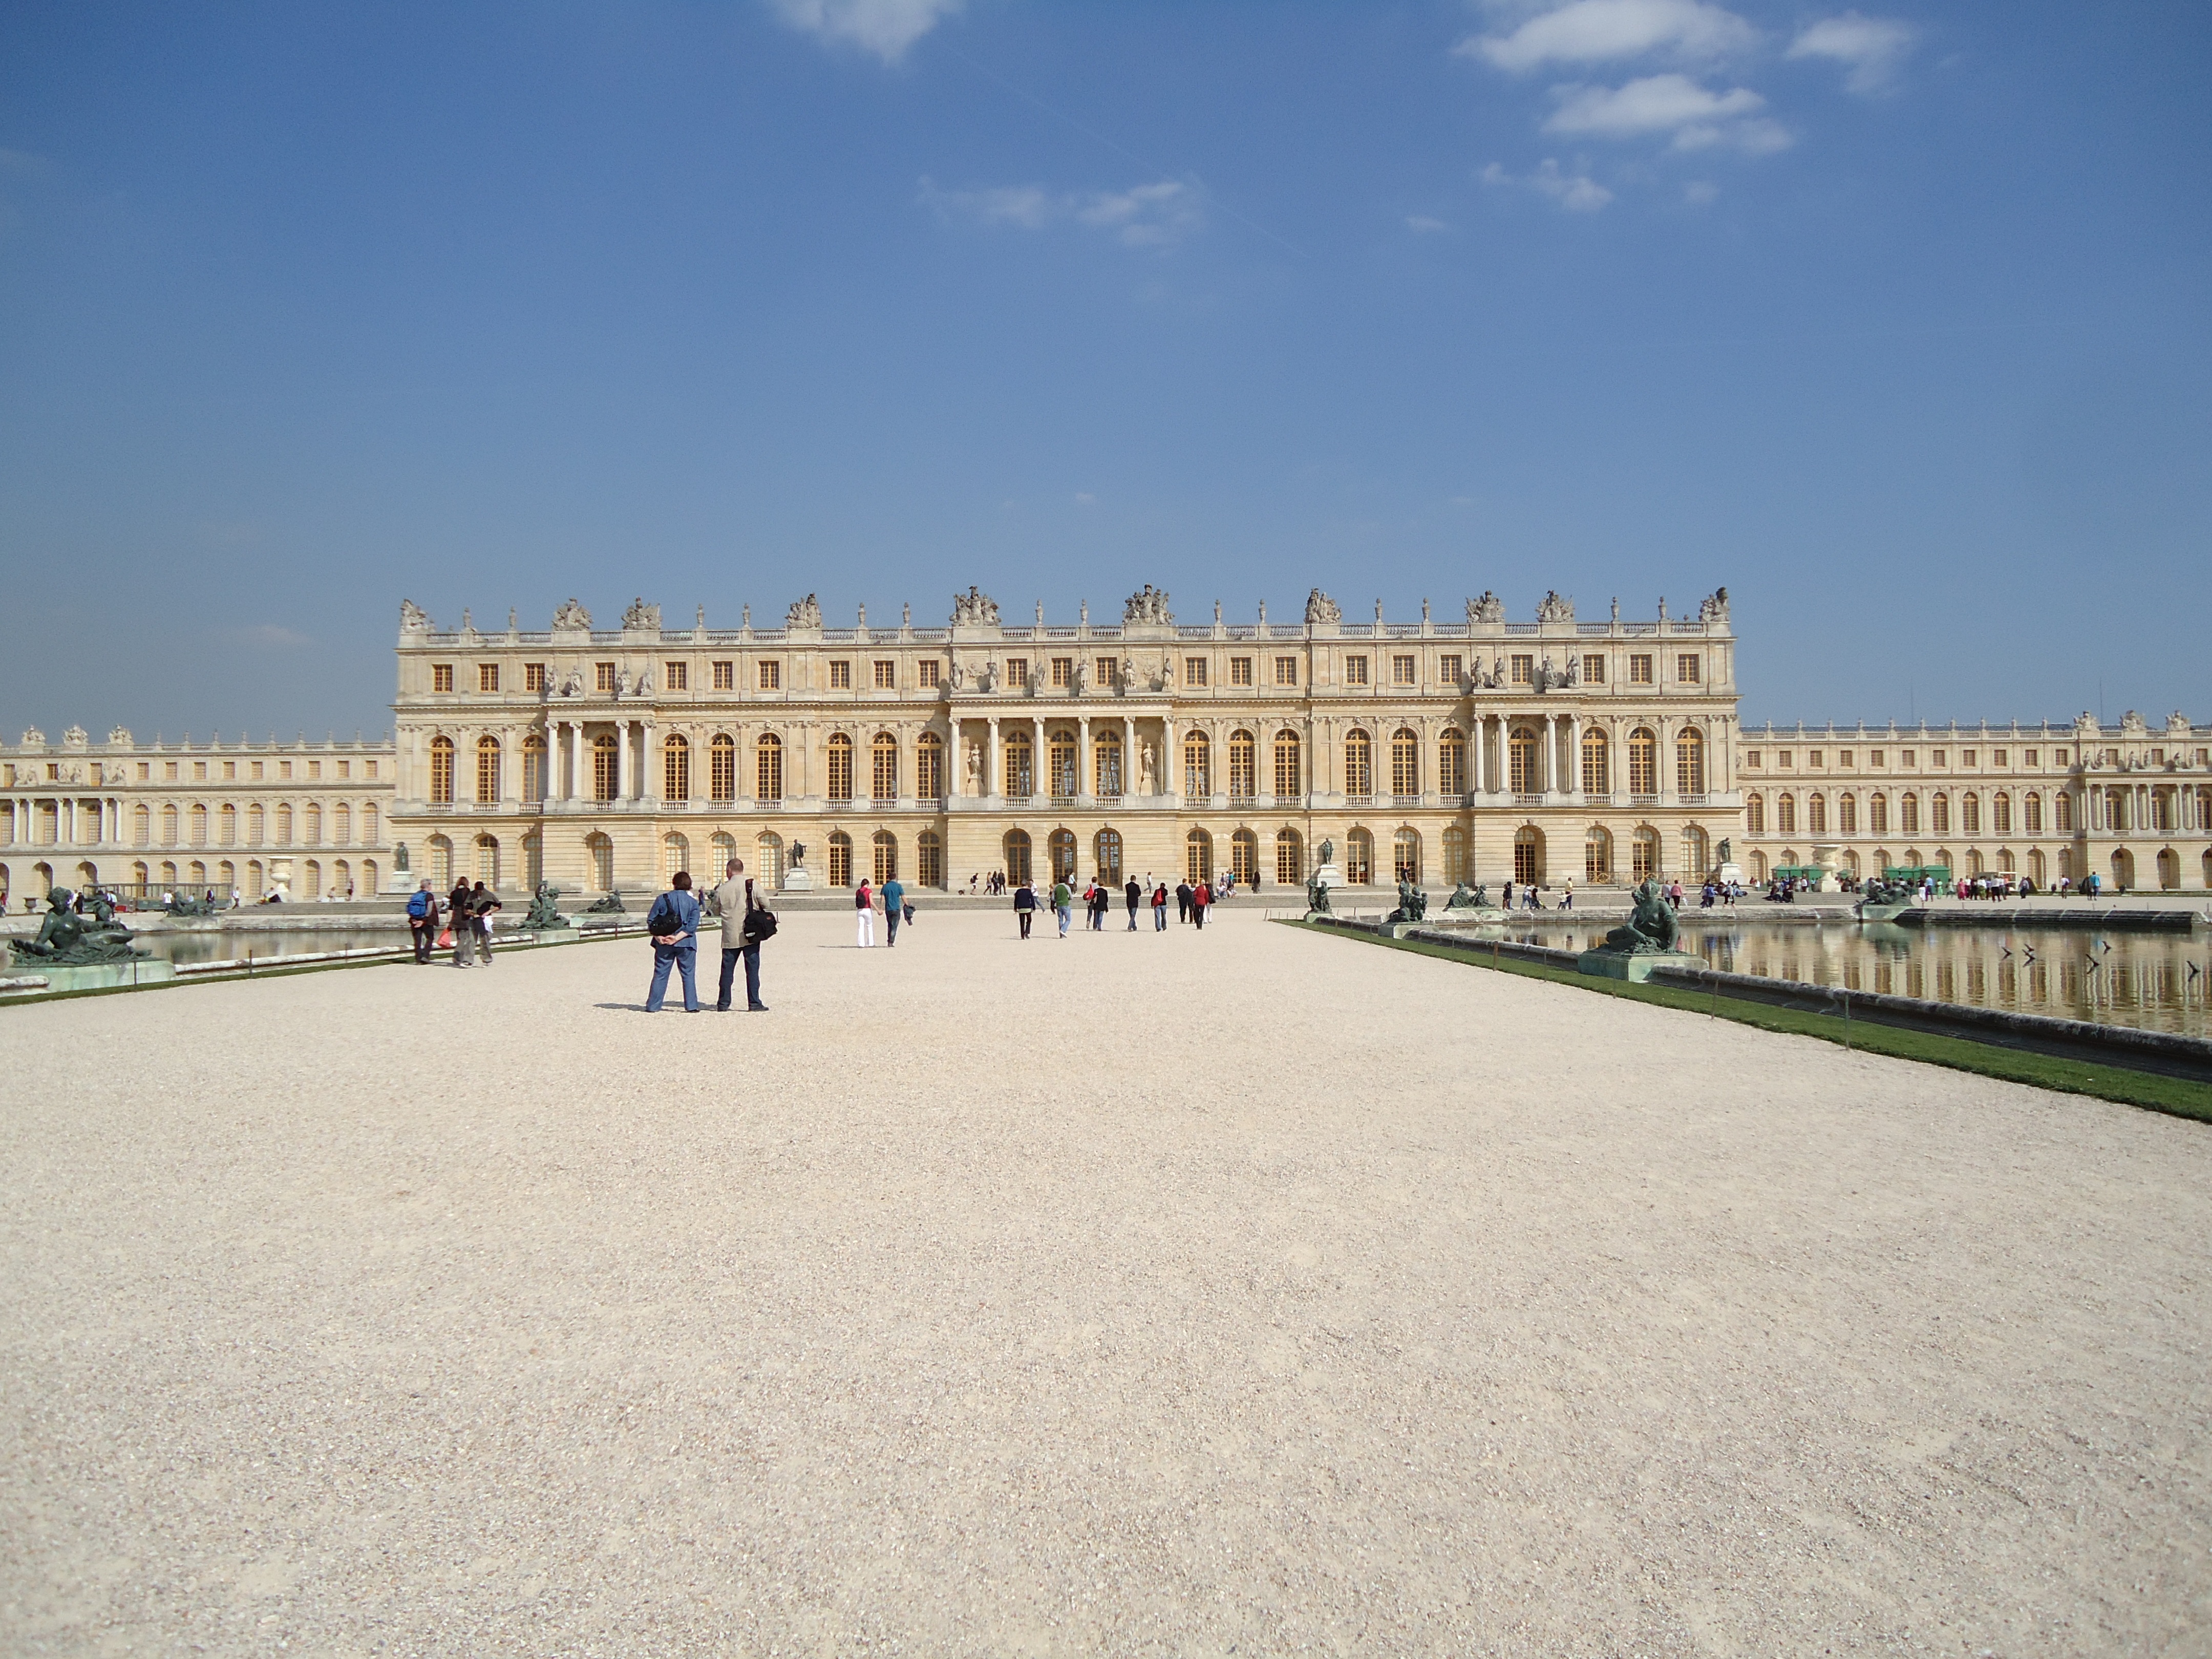
boardwalk, palace, walkway, castle, landmark, historic, tourism, town square, estate, versailles, outdoor structure